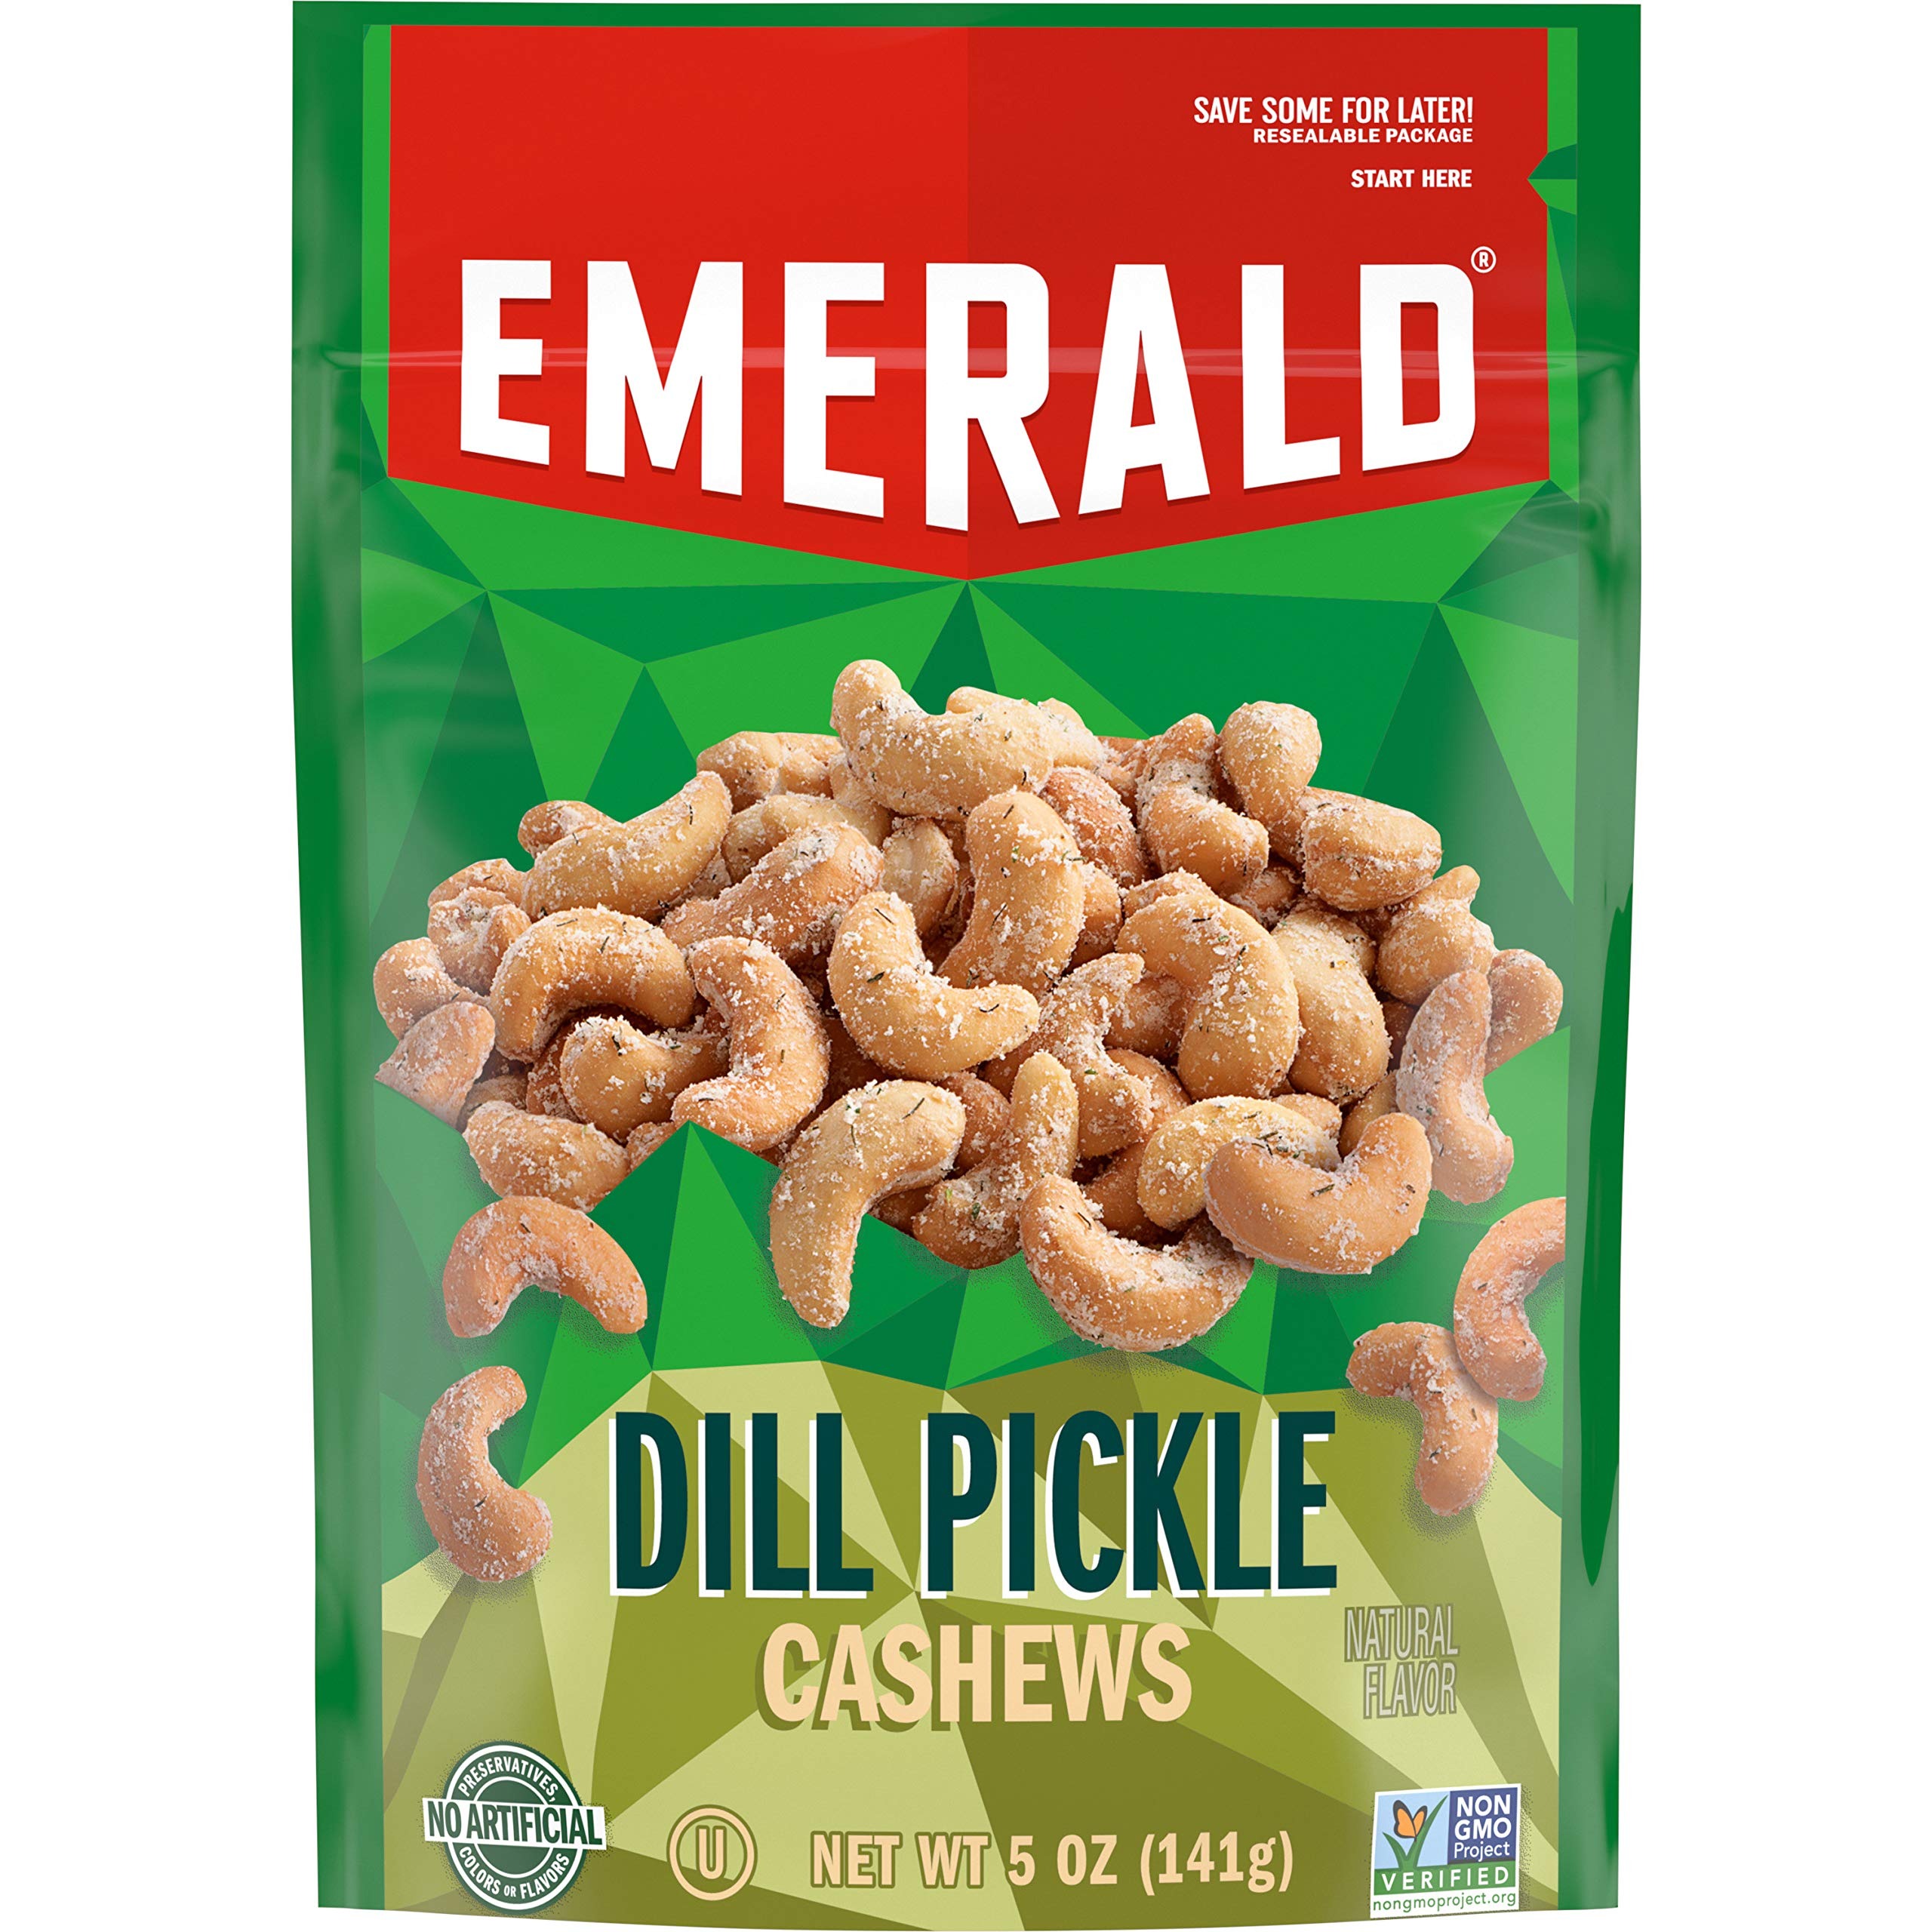
Item Name: Emerald Nuts, Dill Pickle Cashews, 5 Ounce Resealable Bag (Pack of 6)
Bullet Point 1: DILL PICKLE CASHEWS: BOLD dill pickle seasoning on crunchy cashews
Bullet Point 2: HIGH-QUALITY INGREDIENTS: Non-GMO Project Verified, no artificial preservatives, colors, or flavors
Bullet Point 3: PLANT-POWERED: Each serving of nuts has 5g of protein to help power your day
Bullet Point 4: RESEALABLE BAG: When you’re done snacking, seal them up and keep them fresh for later.
Bullet Point 5: SATISFY YOUR CRAVING: A better-for-you snack to satisfy your cravings
Bullet Point 6: ROASTED TO PERFECTION: Delicious salted cashews with a satisfying crunch
Value: 30.0
Unit: Ounce

Price: 20.715